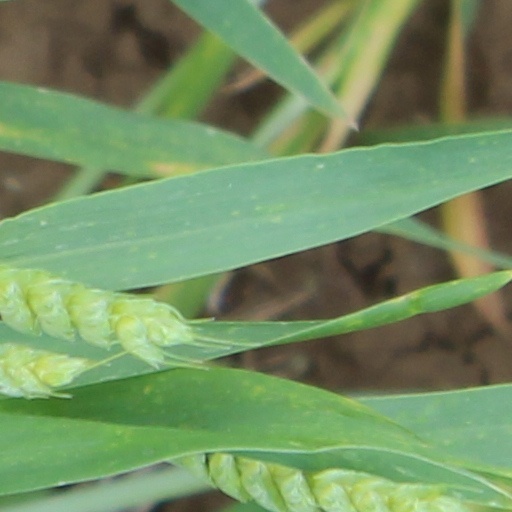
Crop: wheat